Ali Adil Shah I

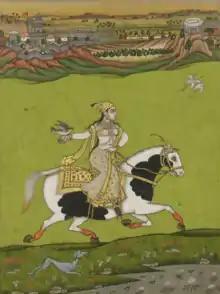
"Chand Bibi hawking", an 18th-century painting

He married the famous woman warrior Chand Sultana, daughter of Nizam Shahis of Ahmadnagar.